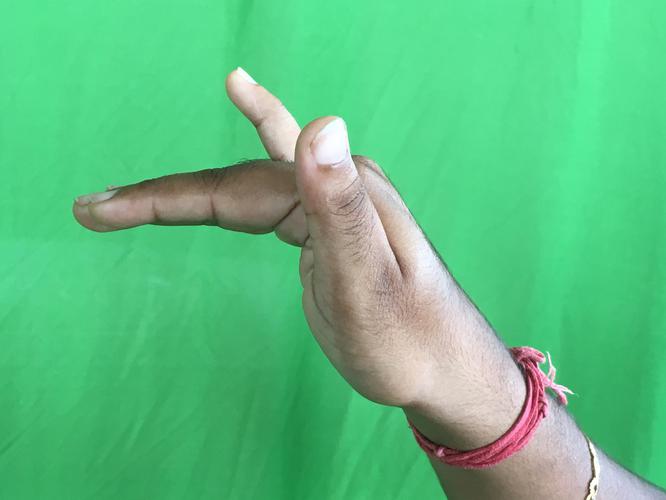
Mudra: Mrigasirsha
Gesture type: single_hand